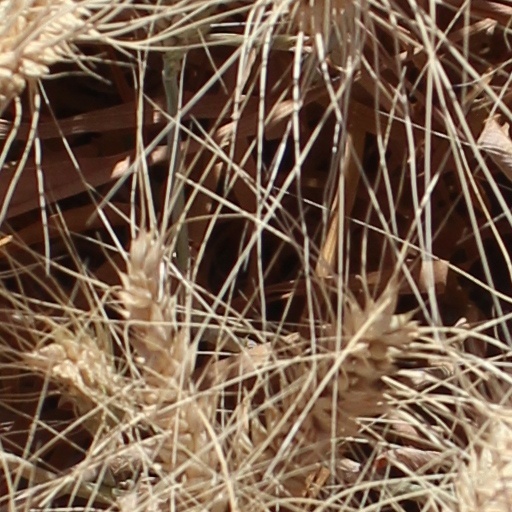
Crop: wheat